Bawana

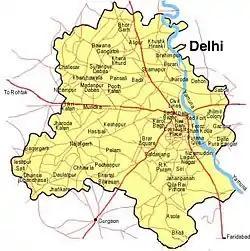
Map of Delhi showing location of Bawana

There are many government schools, BS schools and a girl's college named Aditi Mahavidyalaya affiliated with the University of Delhi.